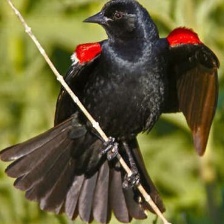
Species: TRICOLORED BLACKBIRD
Scientific name: AGELAIUS TRICOLOR